Rain garden

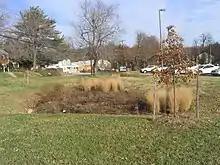
A rain garden in Wheaton, Maryland during the winter

Rain gardens, also called bioretention facilities, are one of a variety of practices designed to increase rain runoff reabsorption by the soil. They can also be used to treat polluted stormwater runoff. Rain gardens are designed landscape sites that reduce the flow rate, total quantity, and pollutant load of runoff from impervious urban areas like roofs, driveways, walkways, parking lots, and compacted lawn areas. Rain gardens rely on plants and natural or engineered soil medium to retain stormwater and increase the lag time of infiltration, while remediating and filtering pollutants carried by urban runoff. Rain gardens provide a method to reuse and optimize any rain that falls, reducing or avoiding the need for additional irrigation. A benefit of planting rain gardens is the consequential decrease in ambient air and water temperature, a mitigation that is especially effective in urban areas containing an abundance of impervious surfaces that absorb heat in a phenomenon known as the heat-island effect.